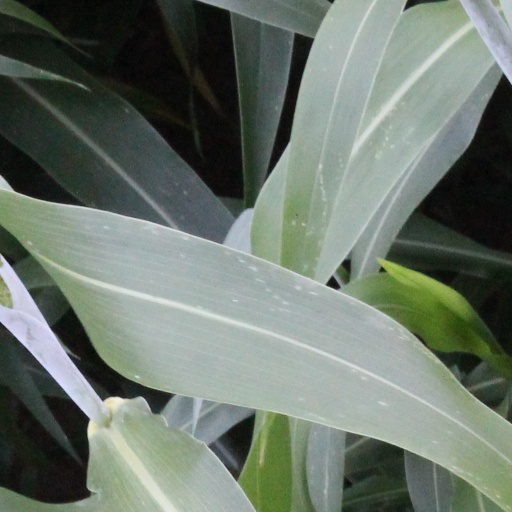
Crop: sorghum